The Adventures of Abdi

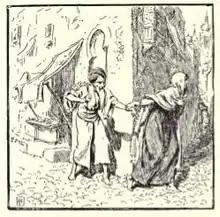
Folk stories like "Ali Baba and the Forty Thieves" ("pictured") inspired Madonna to write the book

In 2003, Madonna signed a contract with Callaway Arts & Entertainment for a series of five children's books. She explained that each book dealt "with issues that all children confront... Hopefully there is a lesson that will help kids turn painful or scary situations into learning experiences". The first three releases were "The English Roses" (September 2003), "Mr. Peabody's Apples" (November 2003), and "Yakov and the Seven Thieves" (June 2004). All three charted on "The New York Times" Best Seller list. Cumulatively, the three books sold over 1.5 million copies worldwide. Callaway announced that the fourth book in the series, "The Adventures of Abdi", would be released on November 8, 2004.